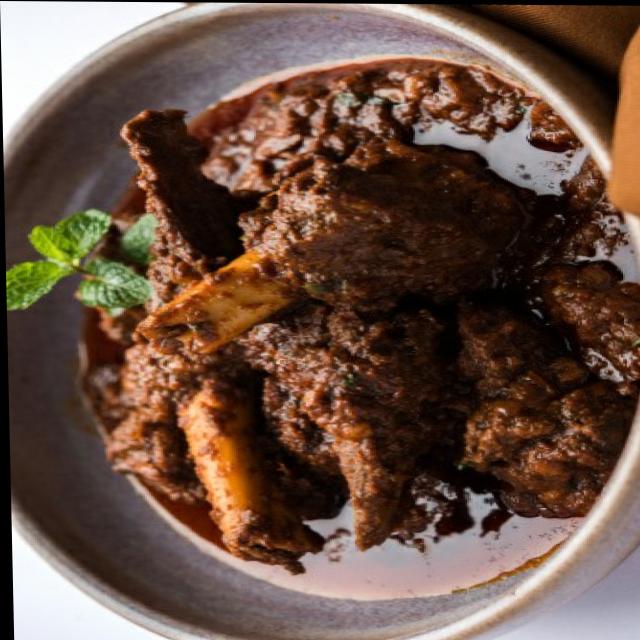
Dish: mutton_curry